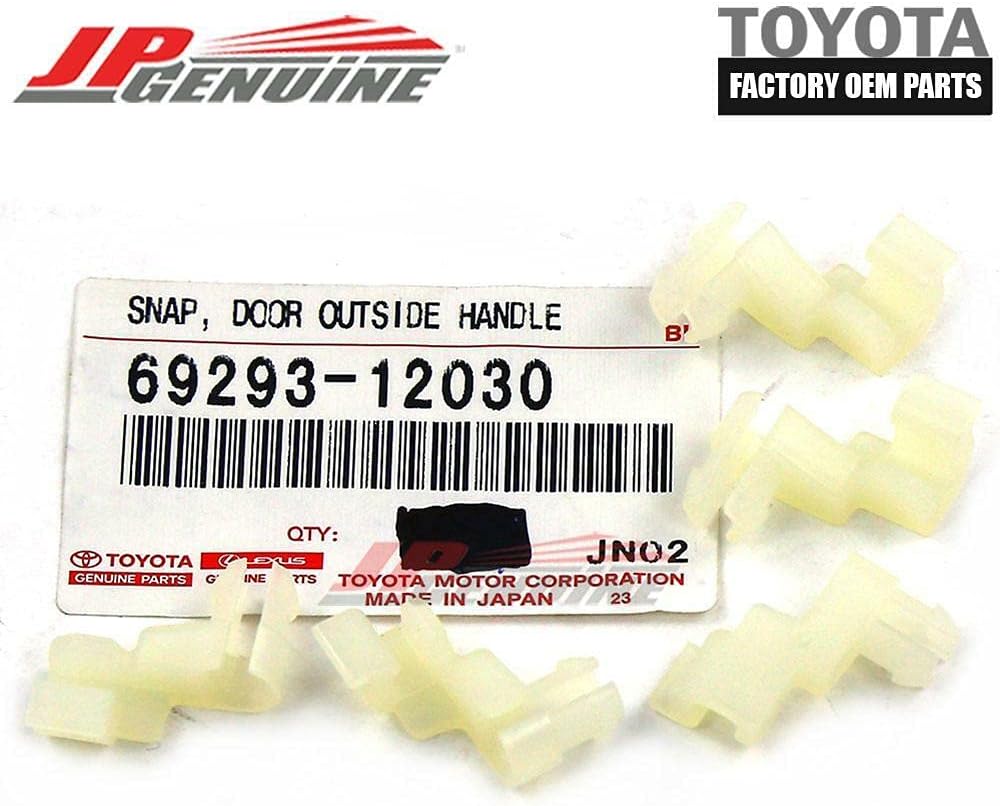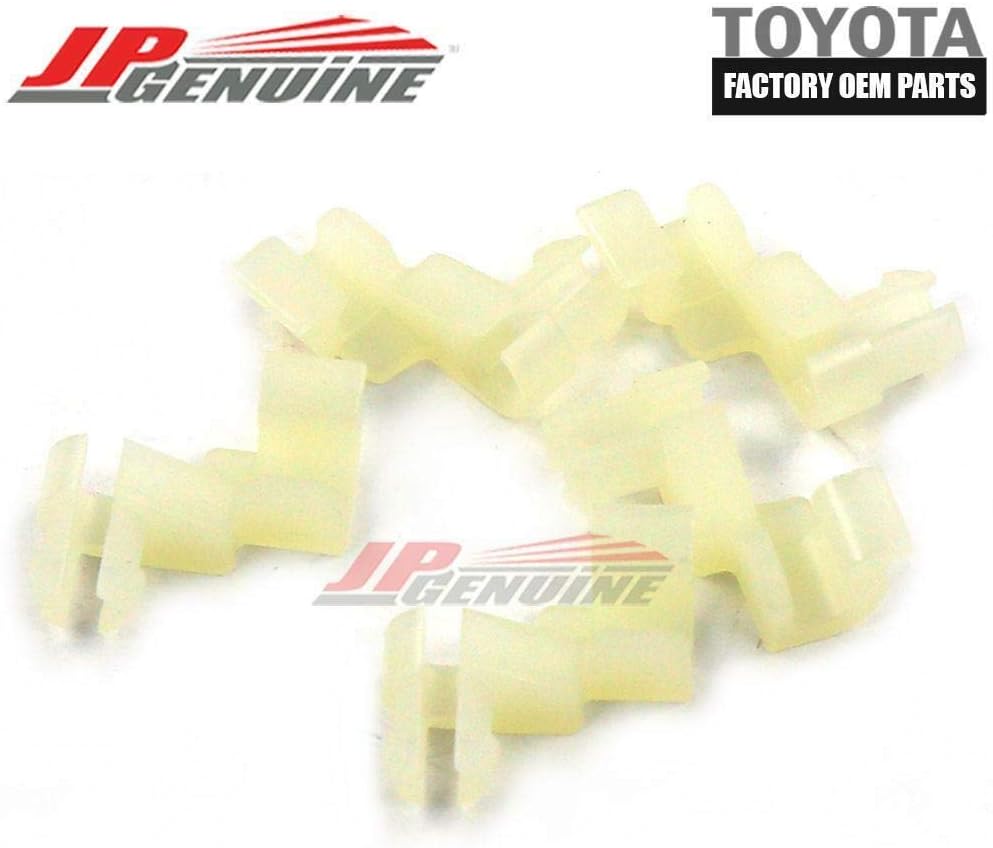
Genuine Toyota Parts - Snap, Door Outside H (69293-12030)
Category: Automotive
Toyota Quality Assured, Genuine Toyota Parts OEM Only, Not After Market
Features: Vehicle Specific | Manufacturer Warranty | Toyota Quality Assured | OEM, Not After Market | Vehicle Specific